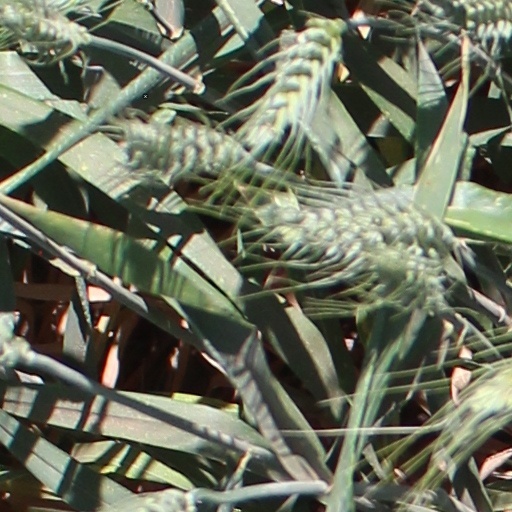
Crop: wheat